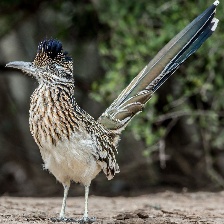
Species: ROADRUNNER
Scientific name: GEOCOCCYX